FireHouse discography

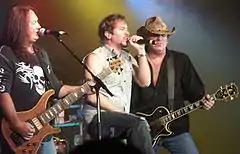
FireHouse in 2007

FireHouse is an American glam metal band formed in Richmond, Virginia, in 1984 under the name White Heat. The band has released 7 studio albums, a live album, 2 video albums, 11 singles and 9 music videos.